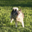
Label: dog